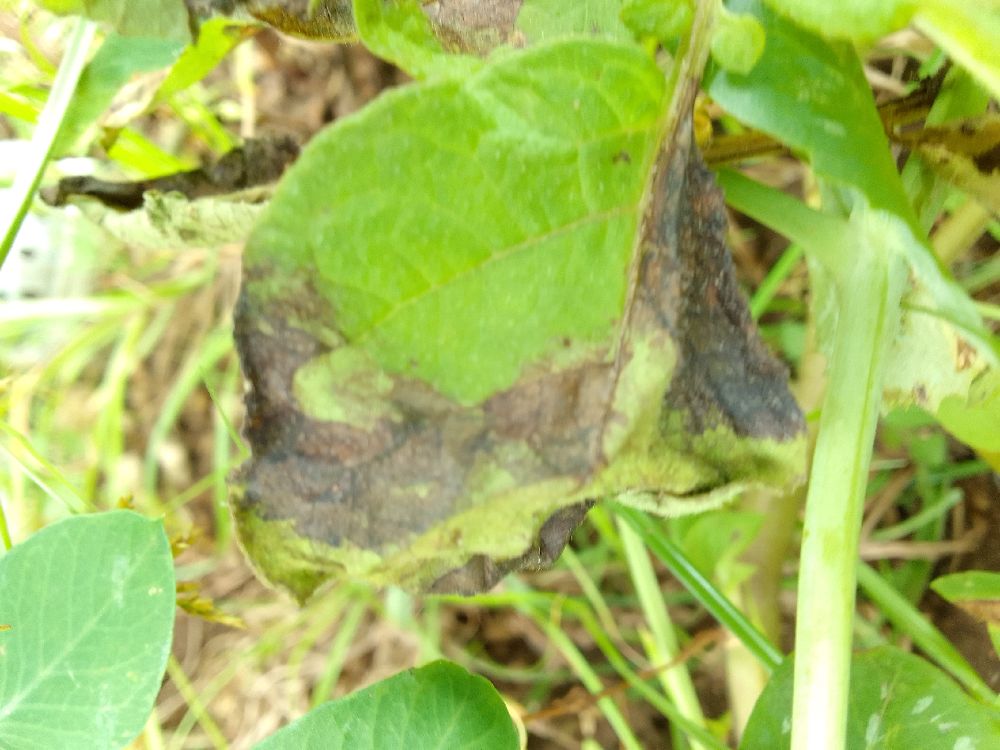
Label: Late blight